Transport in Somerset

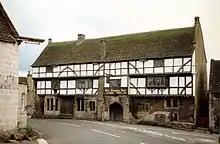
The George Inn, Norton St Philip, once a coaching inn

The Romans left the area to its own devices after 410 CE, although most of the established settlements and infrastructure continued in use for many years. Over time new settlements were established, often related to crossing points on rivers such as Highbridge, Bridgwater and Taunton. When Daniel Defoe surveyed the county in 1724 he reported that there were two routes between Taunton and Bristol. The 'Lower Way' which was often impassable due to flooding, and the busier 'Higher Way' over the Mendip Hills. A causeway was created across the flood plains at Mark on the route between Highbridge and Wells.